Cambrian Line

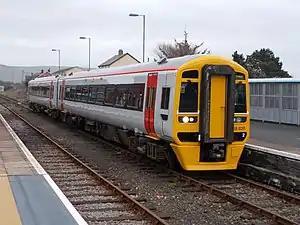
Freshly painted and without branding, Transport for Wales Class 158 at Tywyn station, making the 11:30 service to Pwllheli on 21 February 2019

Ansaldo installed ERTMS In Cab ETCS (European Train Control System) level 2, class 1, specification V2.3.0 in 2011 (as noted below). As the name suggests, the driver receives the instructions for movement on the cab display. This level does not require conventional fixed signals – therefore all the existing signals and RETB boards have been removed. Additionally, the line side speed signs were made redundant – drivers are given the appropriate maximum speed on the cab display (in kilometres per hour).